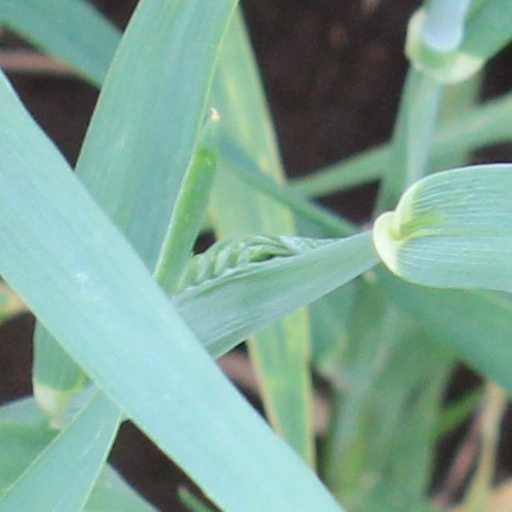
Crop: wheat